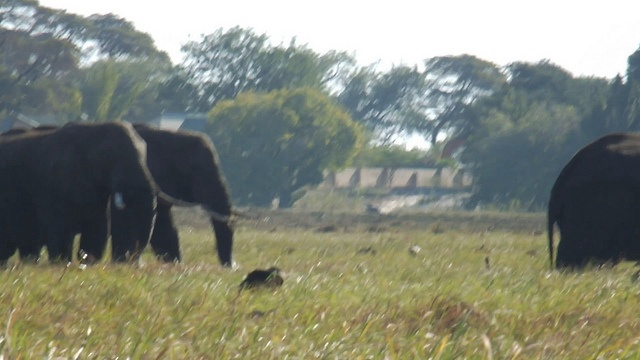
A bunch of elephants are standing in a field.
Blurry photograph of tusked elephants walking in grass
A group of elephants walk in a field of grass.
Two elephants that are standing in the grass.
A small group of elephant moving through the grass.